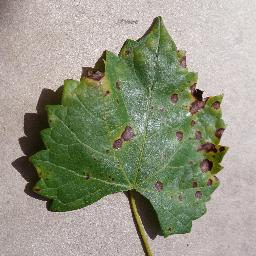
Label: Grape___Black_rot